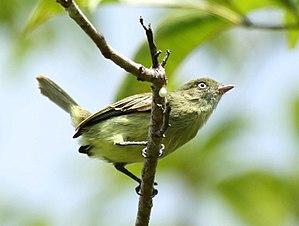
Le Tyranneau de Mendes est une espèce de passereaux de la famille des Tyrannidae.